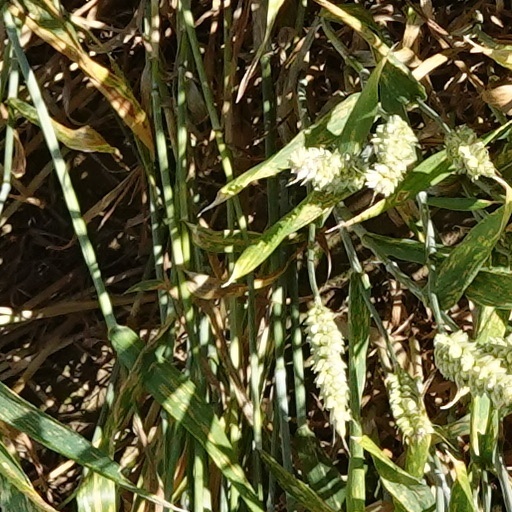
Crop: wheat